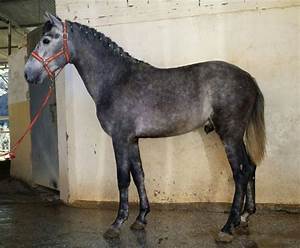
Label: cavallo